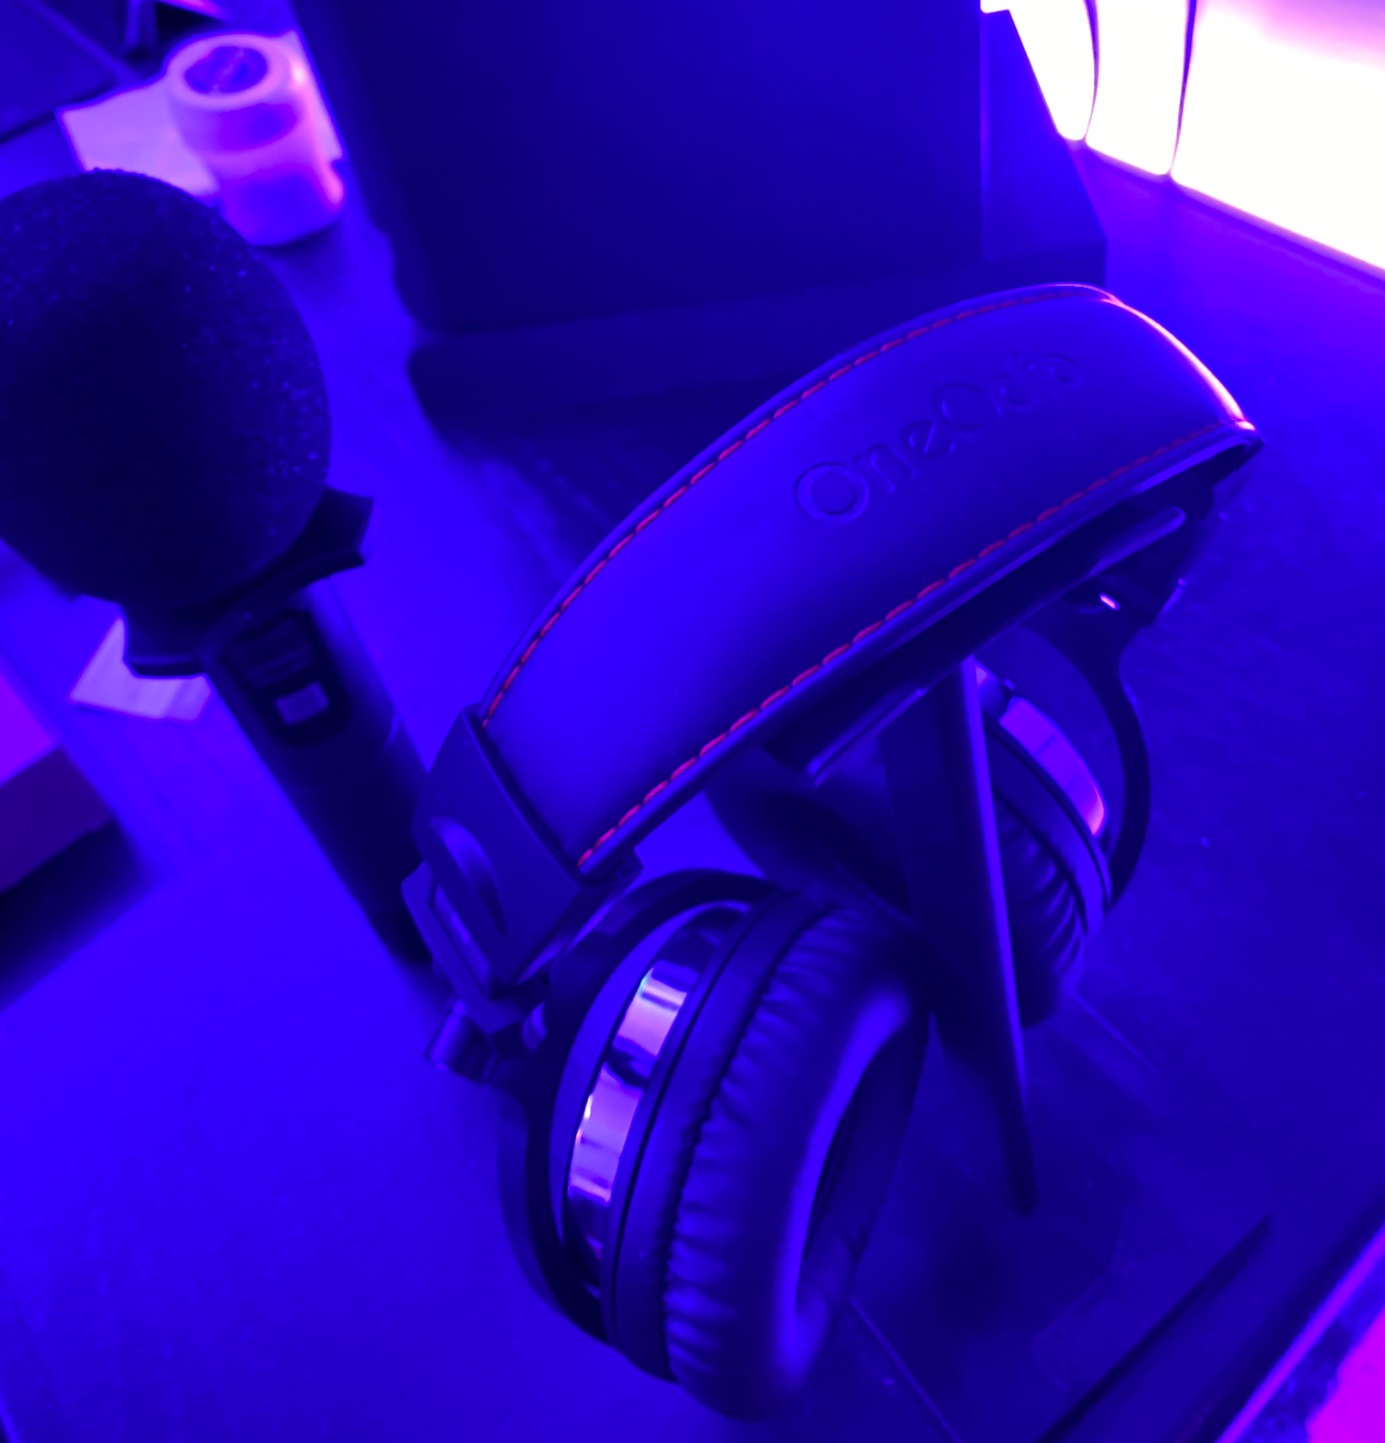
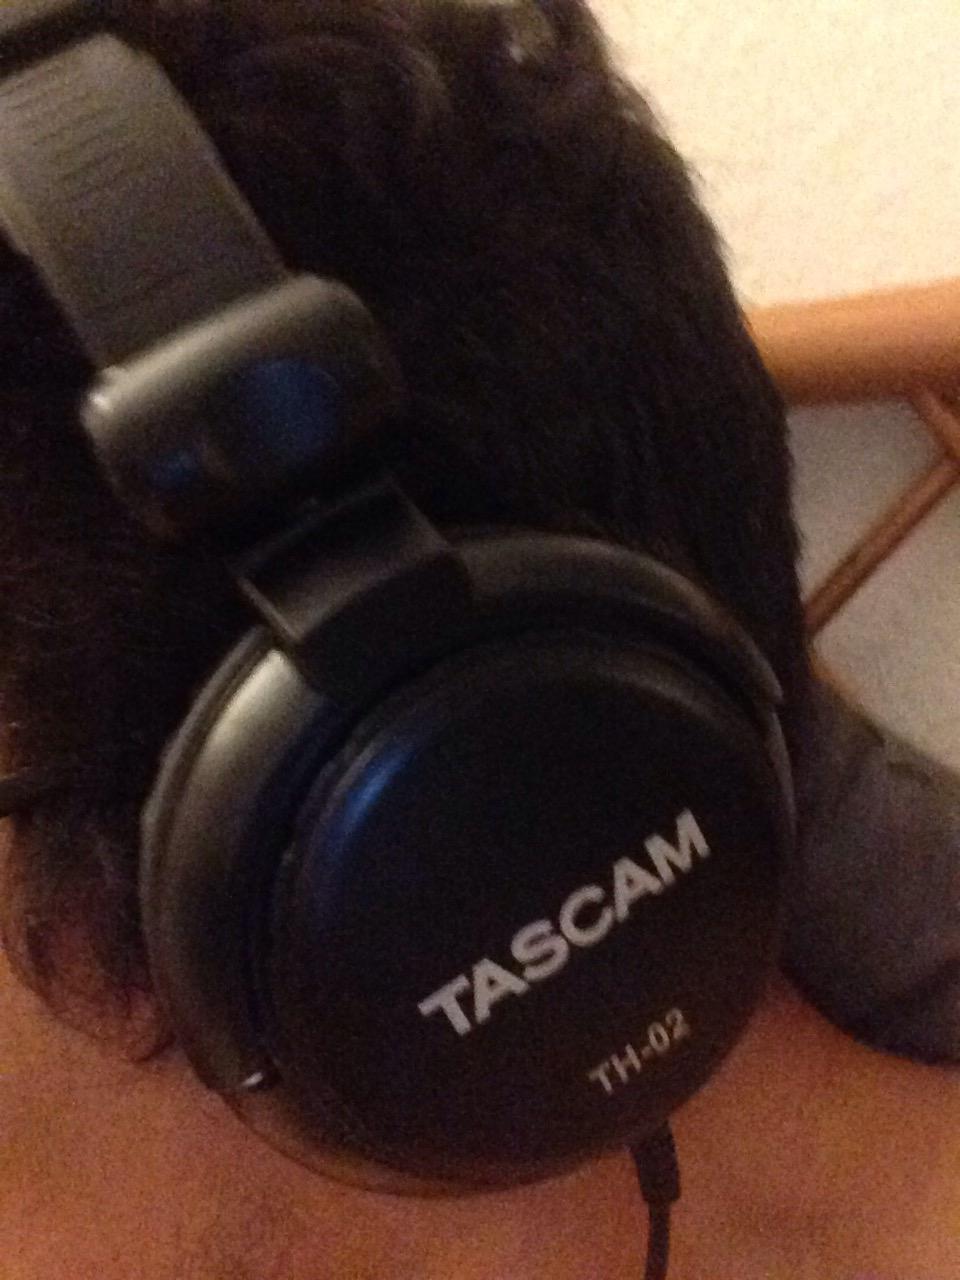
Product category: headphones
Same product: no